Friedrich Wilhelm Foerster

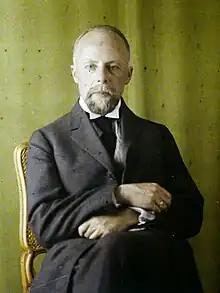
1923 Autochrome by Georges Chevalier

Friedrich Wilhelm Foerster (2 June 1869 – 9 January 1966) was a German academic, educationist, pacifist and philosopher, known for his public opposition to Nazism. His works primarily dealt with the development of ethics through education, sexology, politics and international law.